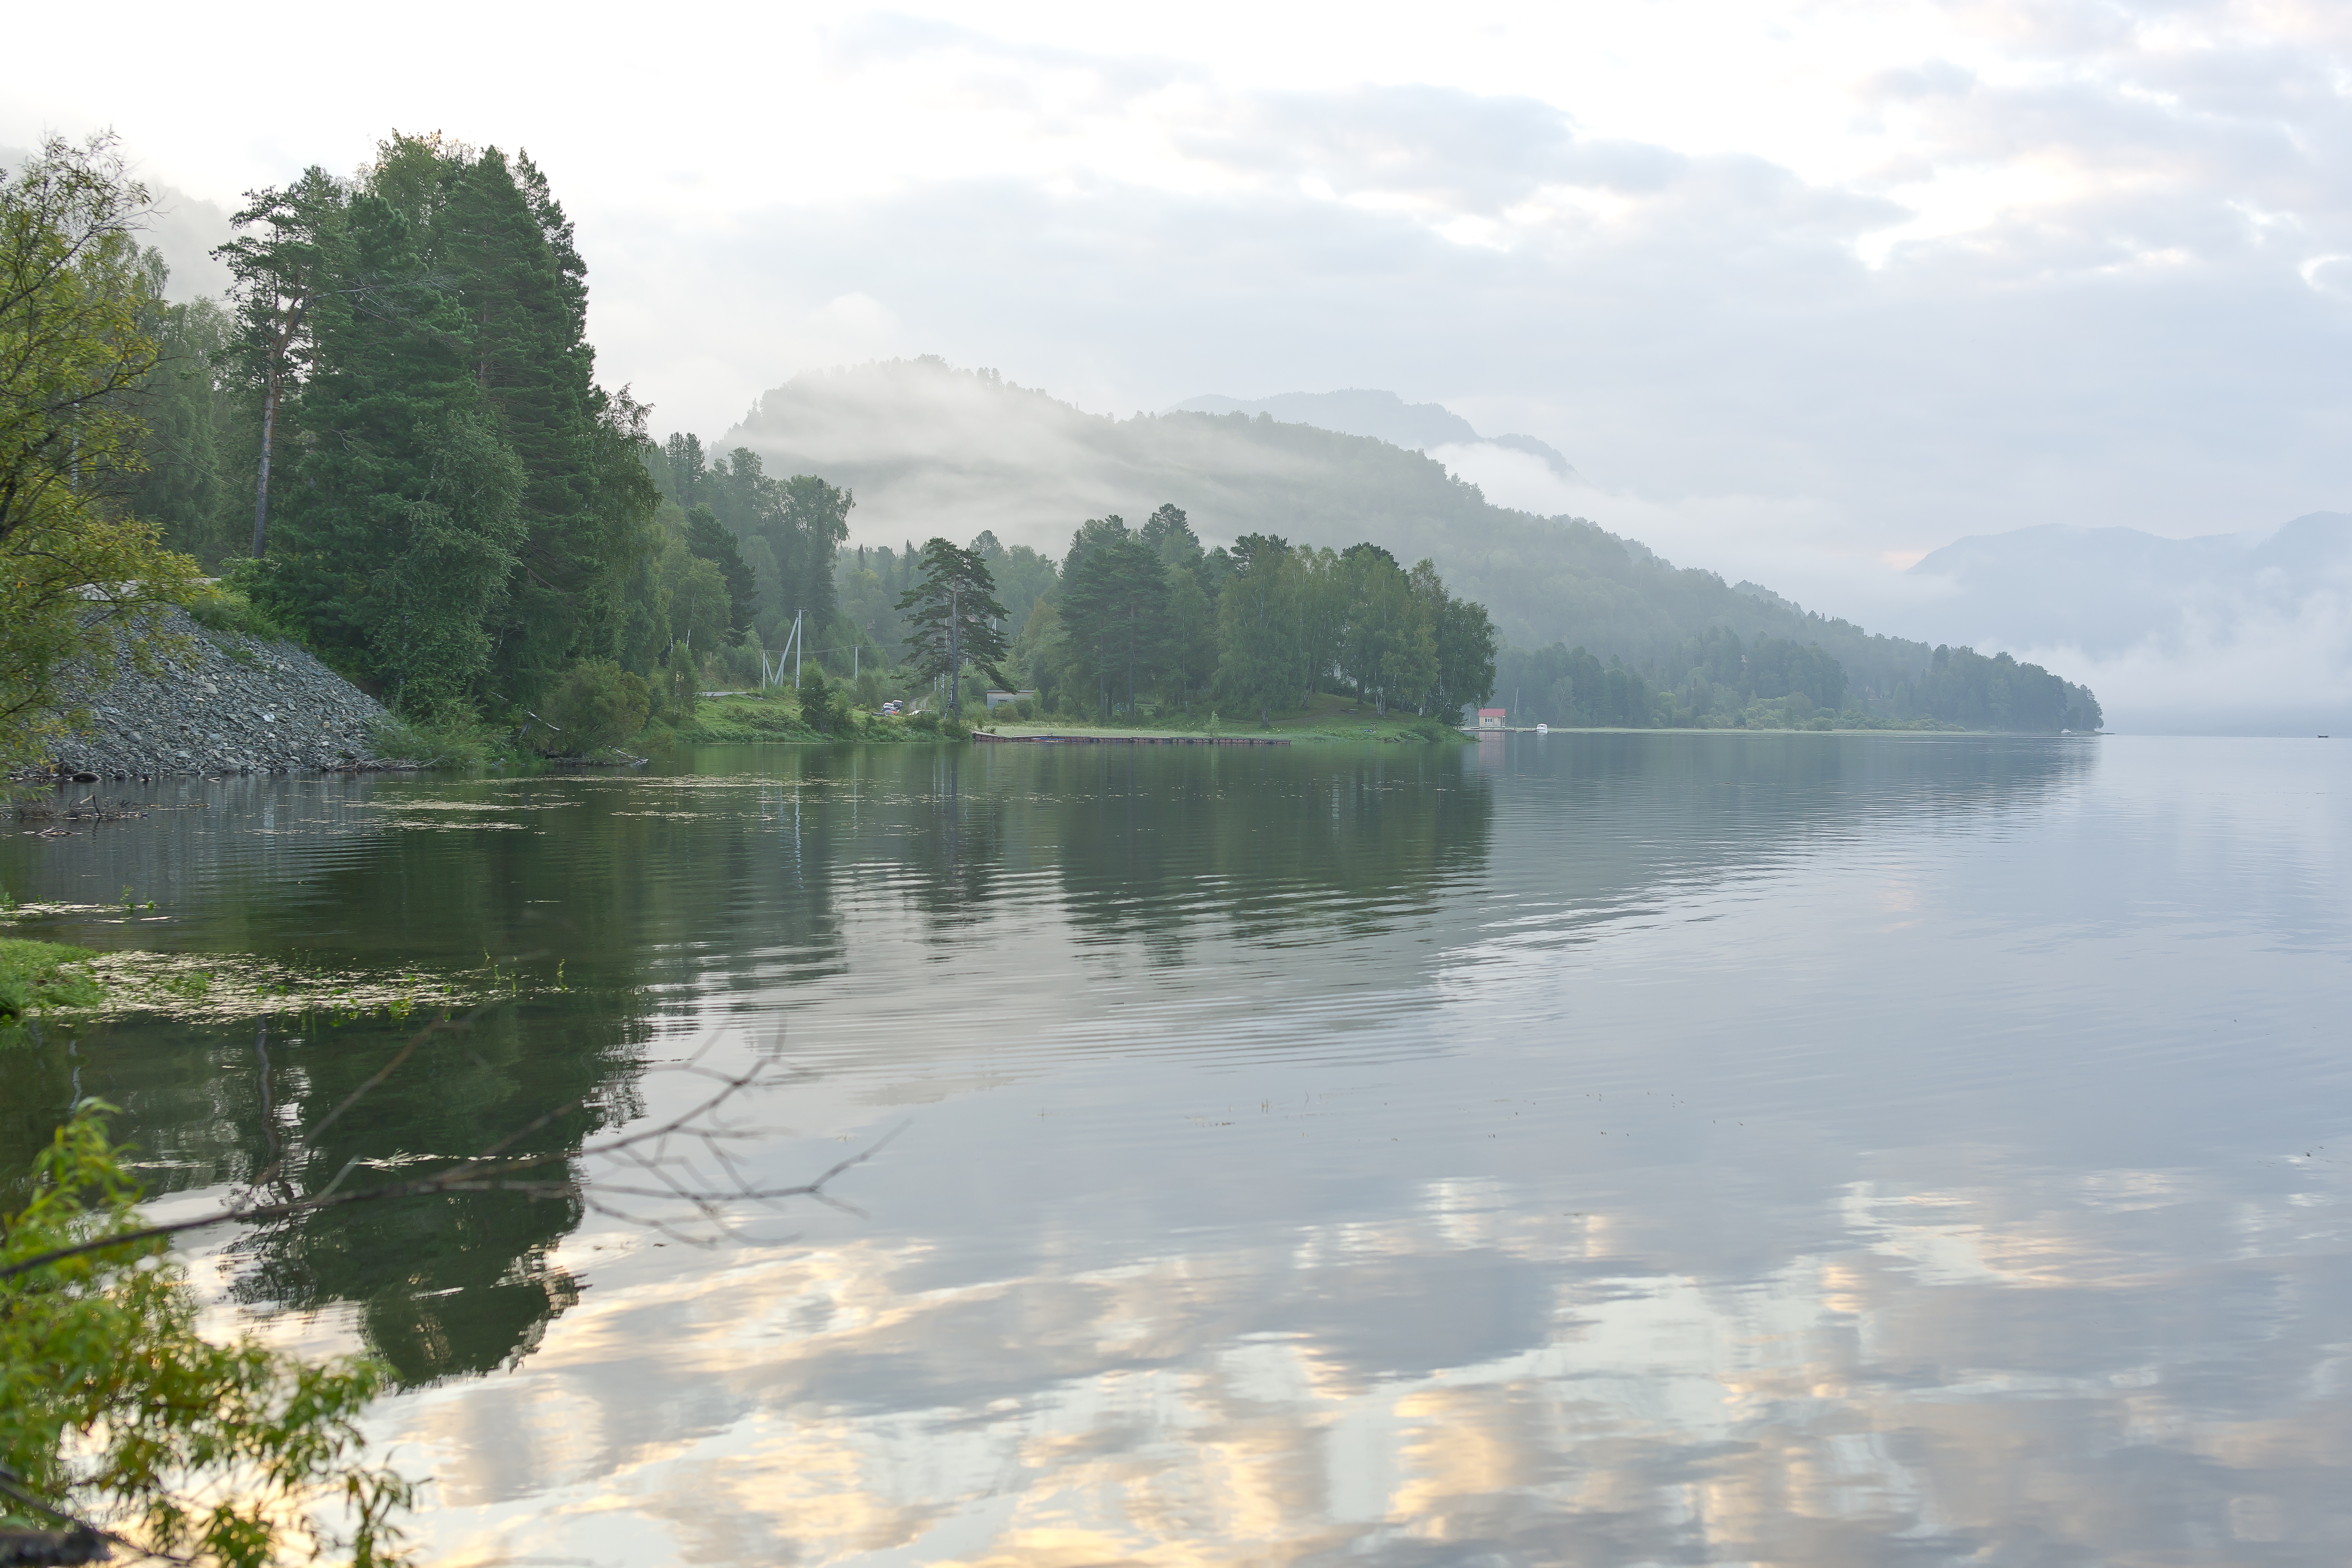
landscape, water, nature, sky, lake, river, summer, travel, pond, reflection, fjord, reservoir, body of water, clouds, mountains, russia, loch, siberia, lake teletskoye, mountain altai, reflection in the water, early morning, atmospheric phenomenon